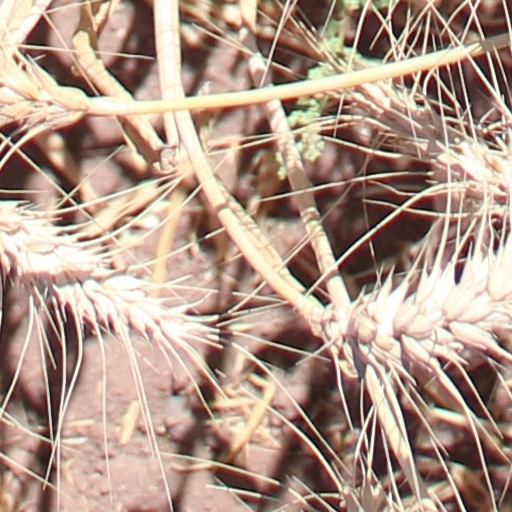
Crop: wheat